Weybourne railway station

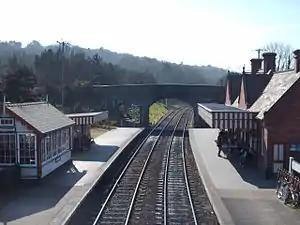
Weybourne railway station

Weybourne railway station is an intermediate stop on the preserved North Norfolk Railway in Weybourne, Norfolk, England. It was formerly part of the Midland and Great Northern Joint Railway route between and . Regarded as an iconic Edwardian masterpiece, the station is open whenever trains are in operation and holds various themed events throughout the year.